Augenklinik Herzog Carl Theodor

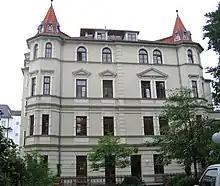

Augenklinik Herzog Carl Theodor (The Herzog Carl Theodor Eye Clinic) is a specialist clinic for ophthalmology in the Maxvorstadt district of Munich, Bavaria, Germany. Founded in 1895, it is one of the oldest eye clinics in Bavaria. The building, which predates the establishment of the clinic, is a listed building.